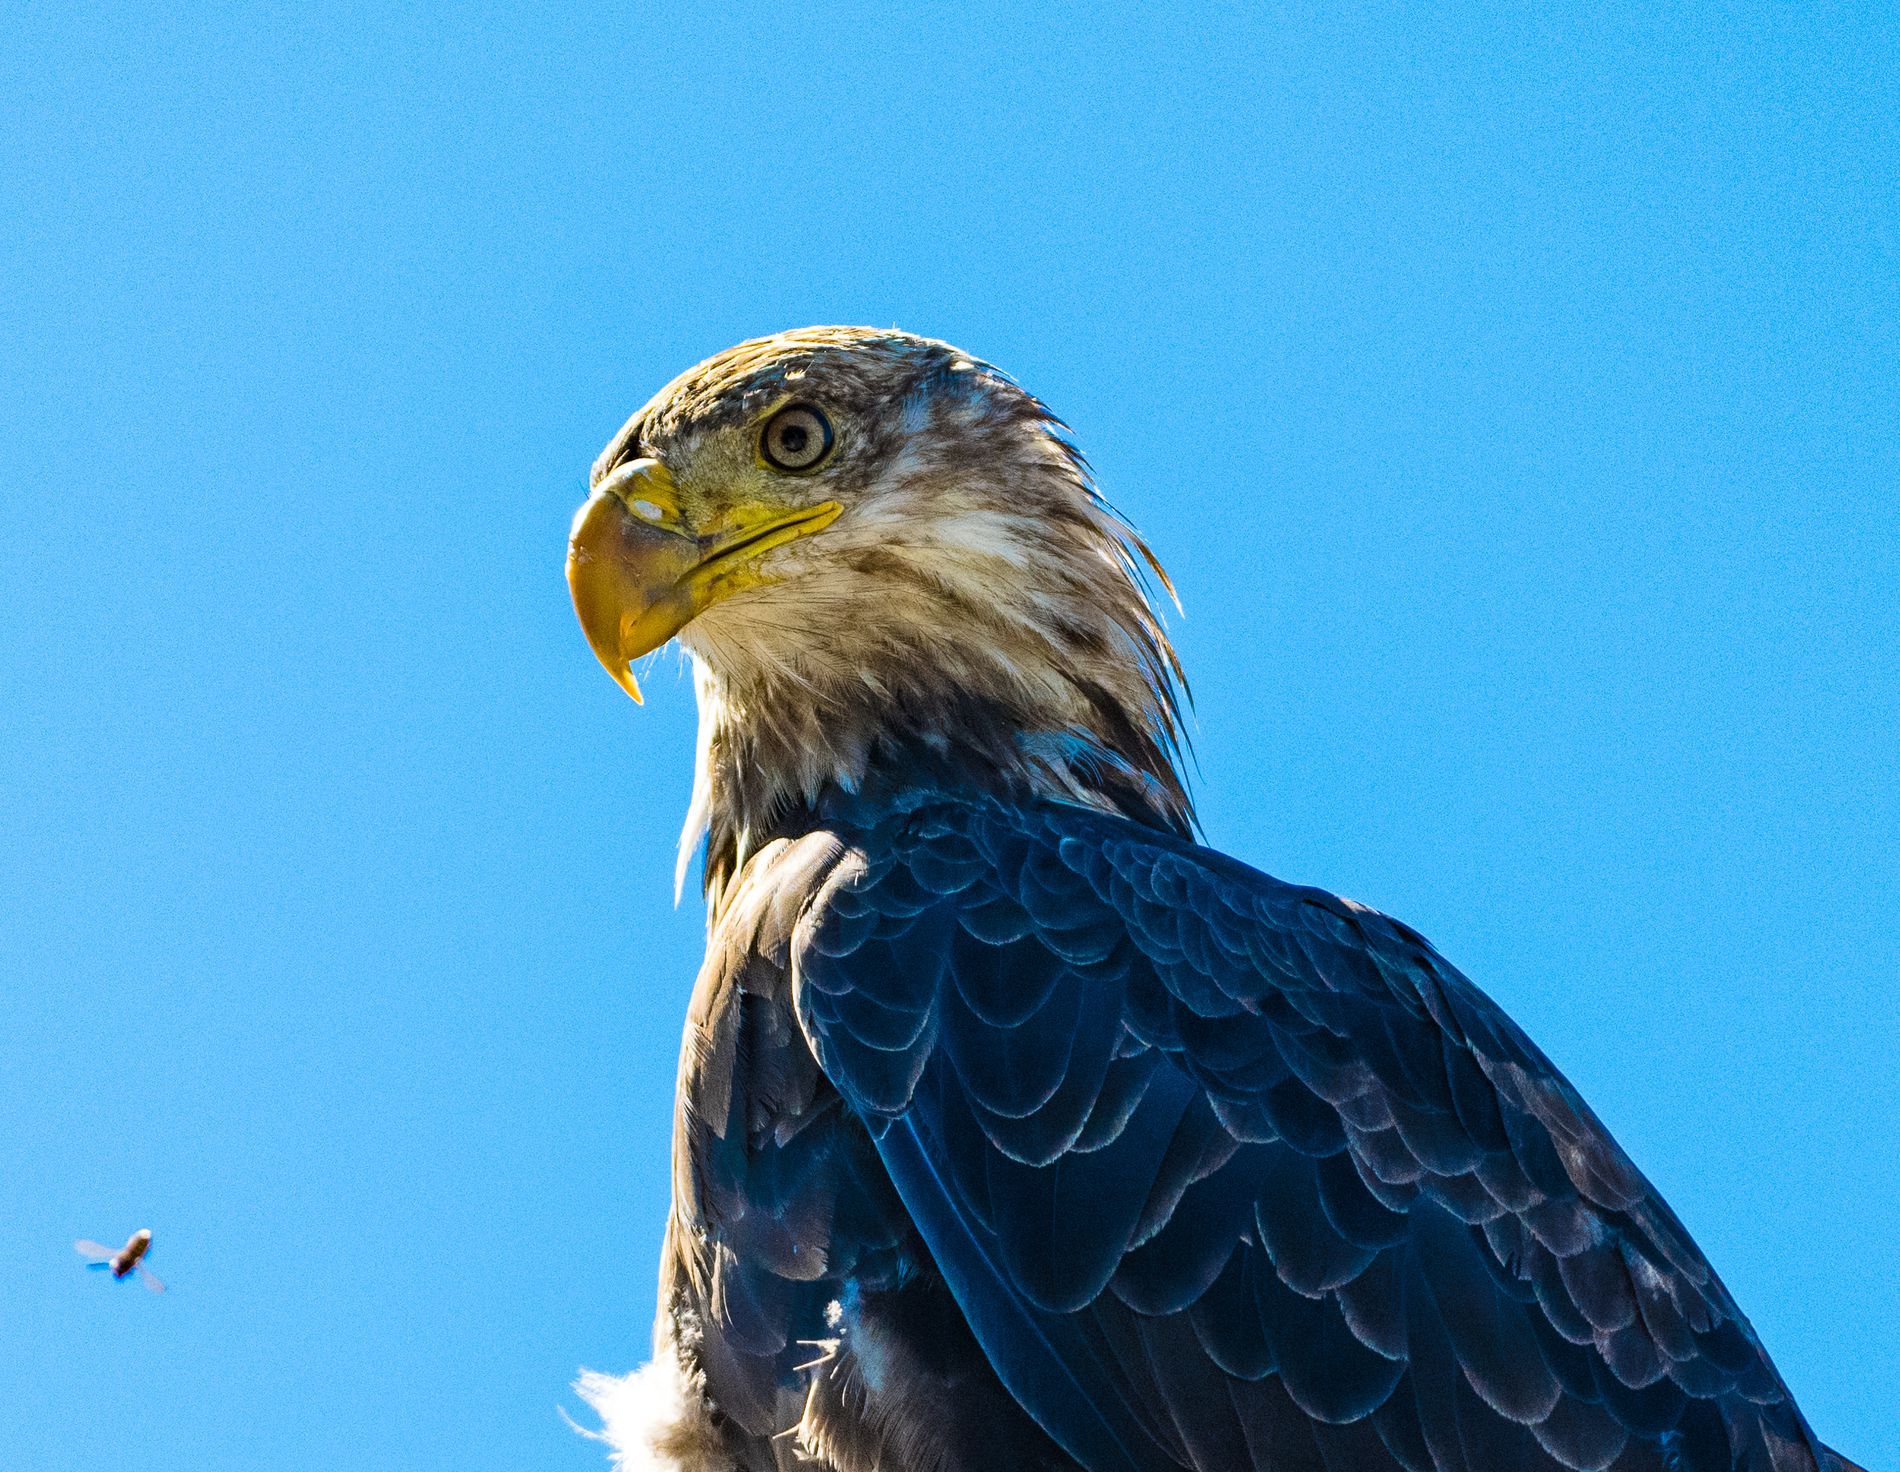
Large Bald Eagle
A large bird likely an eagle standing against a clear blue sky. The bird has a yellow beak sharp eyes, and dark feathers with light markings on its head. There's a small fly near him that makes up appreciate his size more.
A medium close up, capturing the eagle from about the chest up allowing clear detail of its head and beak and upper body. The lighting is natural and even suggesting it was taken in daylight, The mood is majestic and bold highlighting the strength of the bird.
Labels: Animal, Beak, Bird, Eagle, Vulture, Buzzard, Hawk, Bald Eagle, Sky, Fly, sky
Camera: NIKON CORPORATION NIKON D850
Lens: 200.0-500.0 mm f/5.6, AF-S Nikkor 200-500mm f/5.6E ED VR
Aperture: F5.6
Exposure: 1/2500 sec
ISO: 1000
Focal length: 210.0 mm